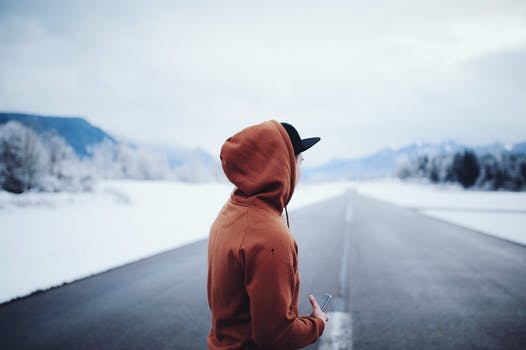
Label: No Watermark